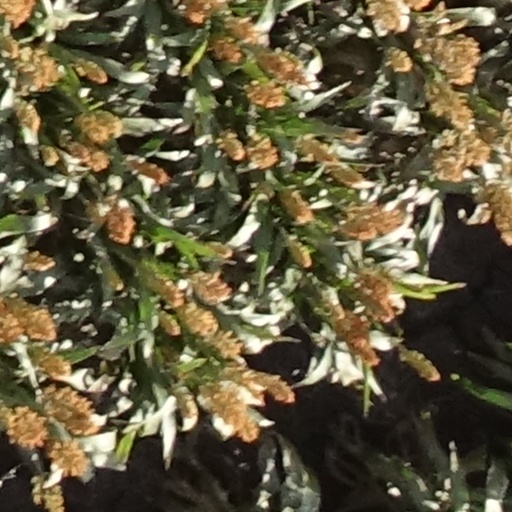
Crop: sorghum